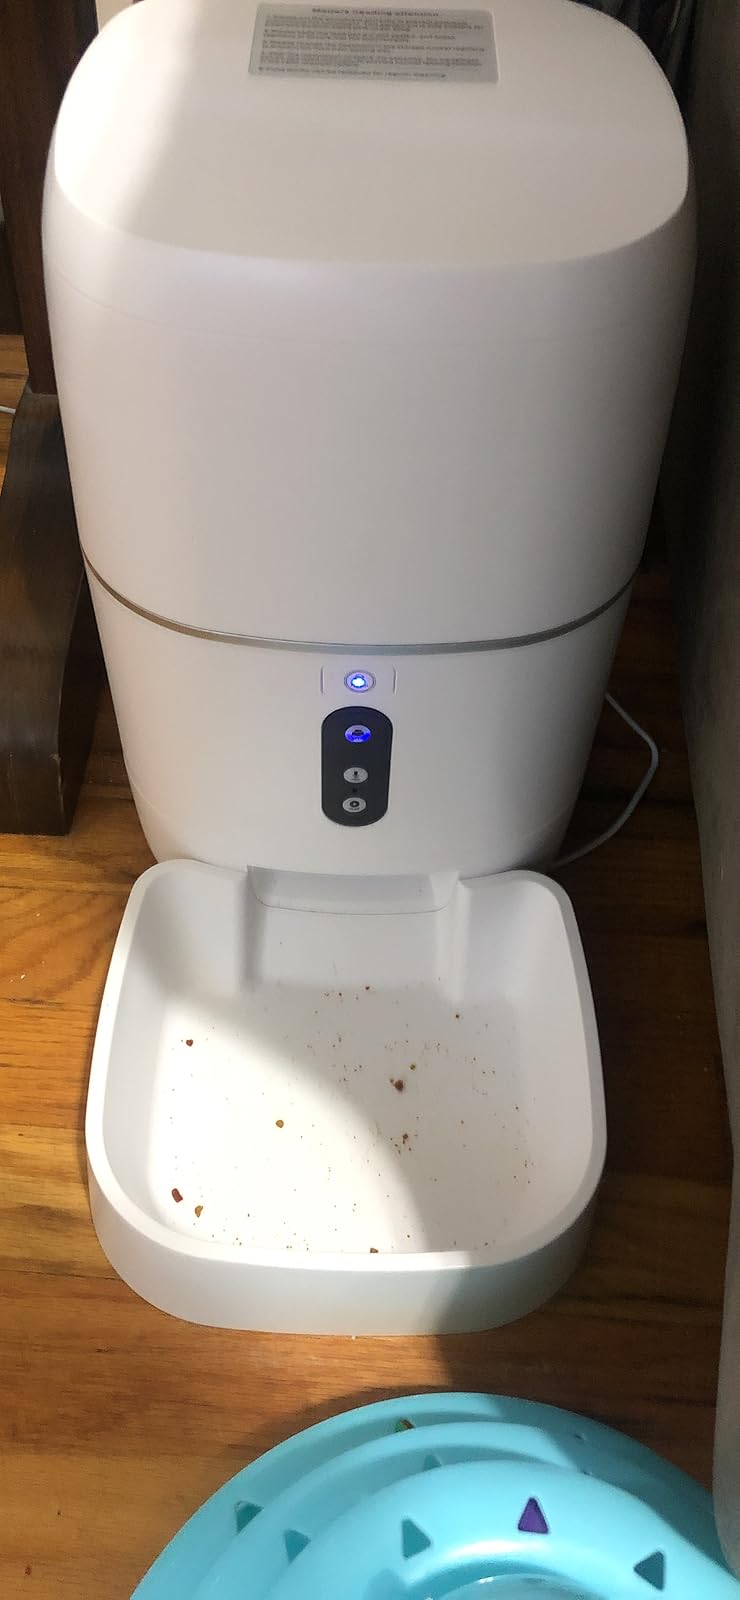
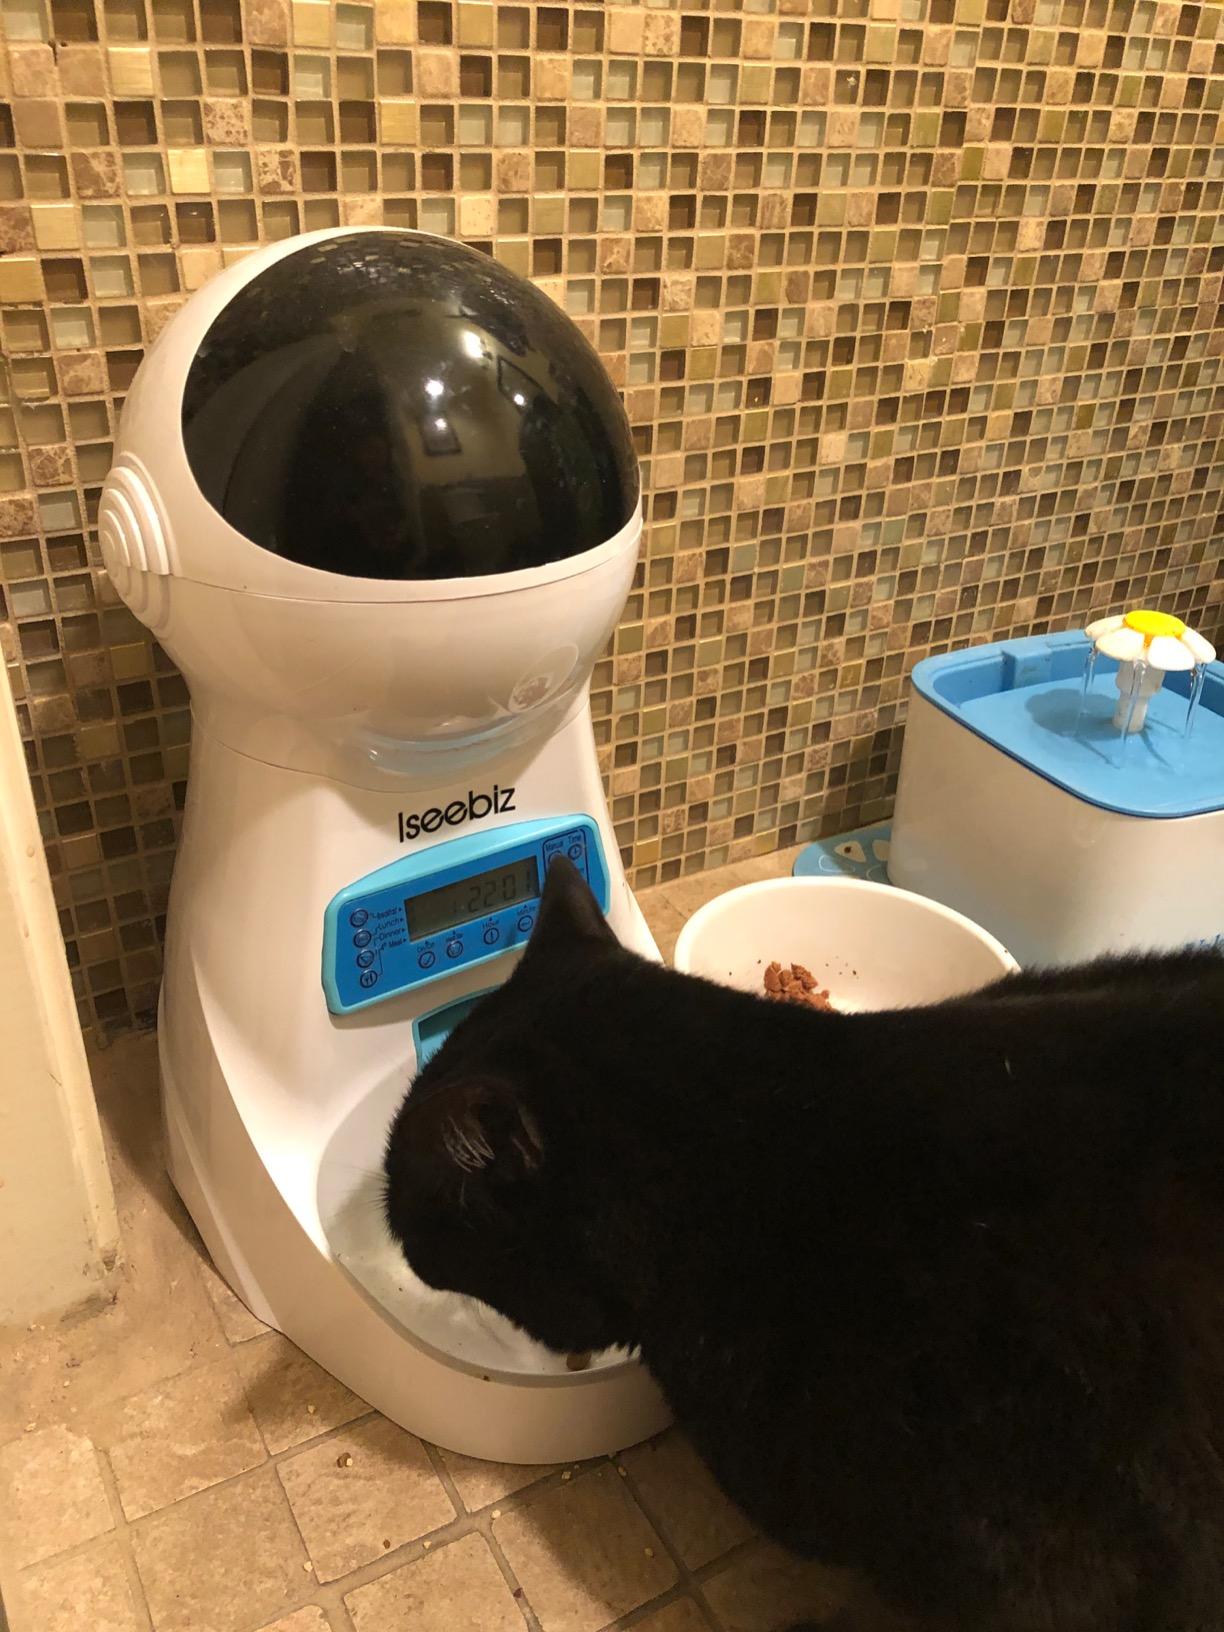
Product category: items_feeder
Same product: no